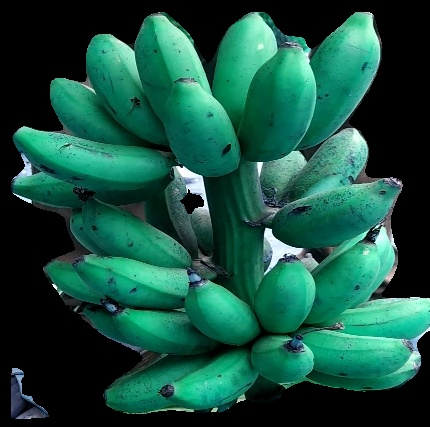
Variety: rasbale
Grade: grade3